Sacramento Convention Center Complex

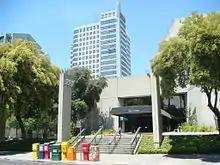
Community Center Theater

The SAFE Credit Union Performing Arts Center, formerly known as Community Center Theater, is a 2,452 seat entertainment venue located at 1301 L Street. The theater hosts national touring artists, and Sacramento performing arts groups such as the Sacramento Ballet and the Philharmonic Orchestra. The theater opened in 1974. Designed in the brutalist style, it underwent renovations for the first time in 2021, carried out by architectural firm DLR Group.